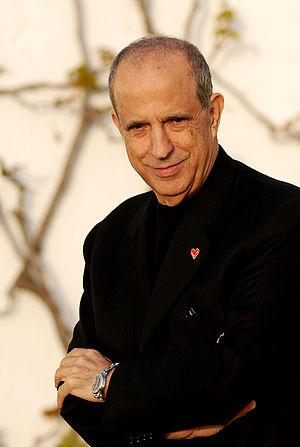
José Manuel Rodrigues Berardo est un homme d’affaires portugais et un collectionneur d'œuvres d'art dont la fortune était estimée en 2008 à 1,8 milliard de dollars par le magazine Forbes. Sa collection d’art du XXᵉ siècle est exposée depuis 2006 au Centre culturel de Belem dans le cadre d’un accord avec l’État portugais qui s’est engagé à prendre en charge les frais de fonctionnement et le bâtiment en contrepartie du dépôt des œuvres. À l’issue d’une période de dix ans, l’État portugais pourra décider de lever l’option d’achat fixée à 316 millions d'euros par une évaluation de la maison de vente Christie's.